The Hole (2001 film)

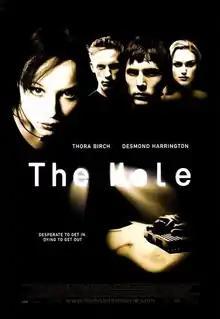
Theatrical release poster

The Hole is a 2001 British psychological thriller film directed by Nick Hamm, based on the 1993 novel "After the Hole" by Guy Burt. The film stars Thora Birch, Desmond Harrington, Daniel Brocklebank, Laurence Fox, Keira Knightley, and Embeth Davidtz. Filmed in 2000, the film featured Thora Birch in the lead role which was attributed to her appearance in "American Beauty" (1999). It also marked Knightley's first major role in a feature film.